Mansion of Manuc Bey

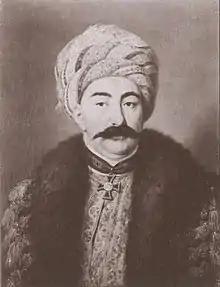
Manuc Bey (Emanuel Mârzayan) around 1810

The palace is located in the southern part of the city on the northern slope of a hill on the edge of the park. An avenue leads from the entrance to the castle. Because of the slope of the site, you can only see two floors from above. The castle is designed in the spirit of French classicism with large windows and loggias. The inner walls to the terrace were decorated with frescoes and equipped with niches for statues. The niches were embellished with frescoes. The palace property was enclosed with a wall that was demolished in the late 1950s. All parts of the property are said to have been connected to the palace by glass galleries.